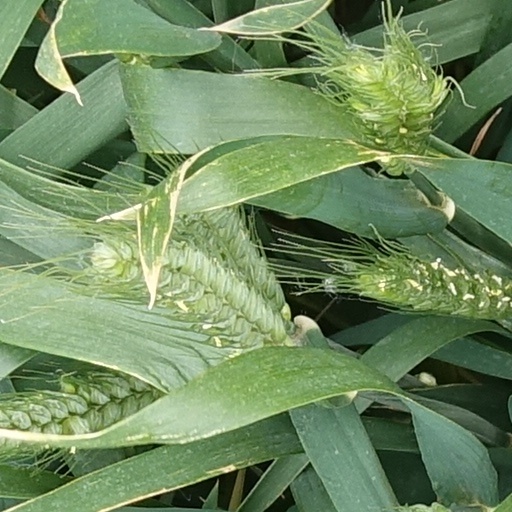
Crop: wheat